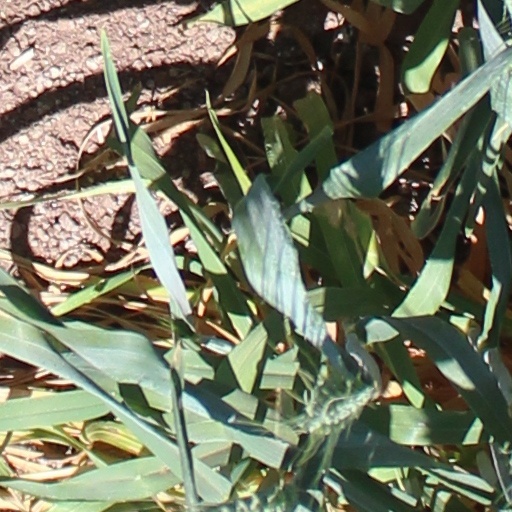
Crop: wheat